Murad Ebrahim cabinet

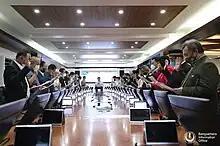
Members taking oath as cabinet members. September 22, 2022.

In late 2023, another major change occurred as several ministers filed courtesy resignations heading an order.